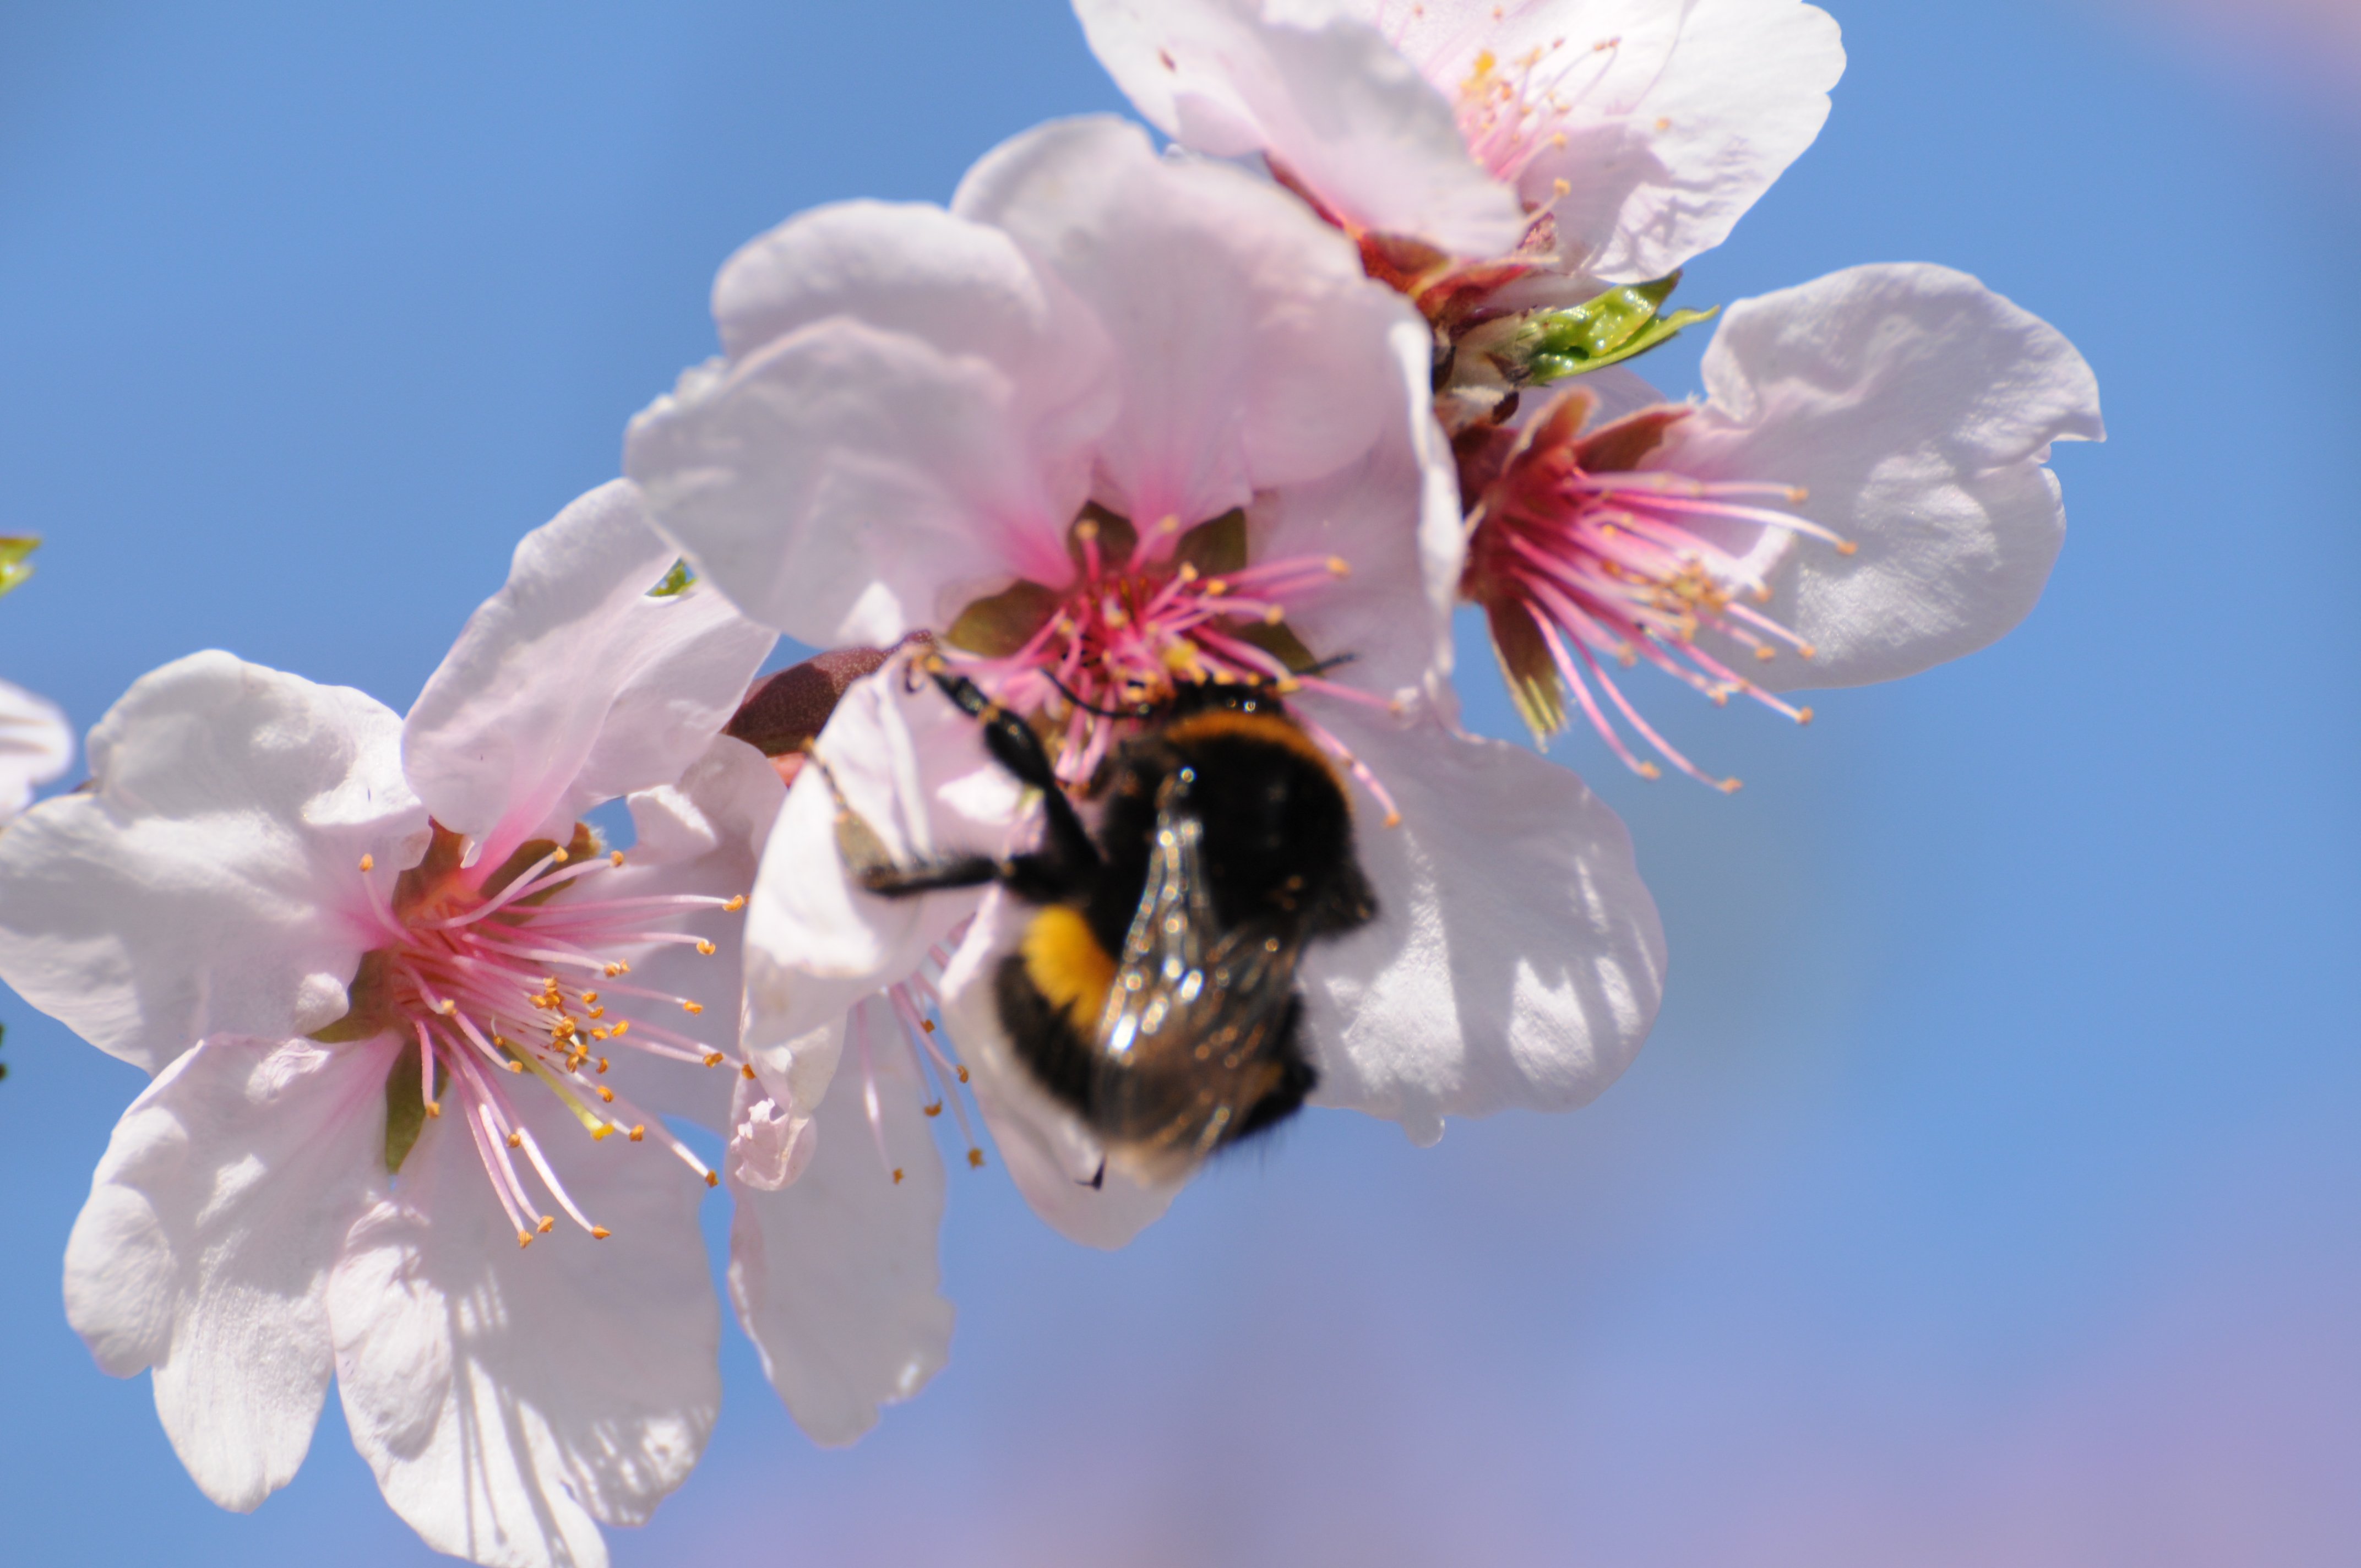
blumen, flower, plant, pollinator, insect, arthropod, petal, sky, twig, pink, honeybee, flowering plant, blossom, pest, membrane winged insect, pollen, macro photography, terrestrial plant, bumblebee, wildflower, invertebrate, fly, cherry blossom, bee, plant stem, bombyliidae, carpenter bee, prunus, hoverfly, wasp, Megachilidae